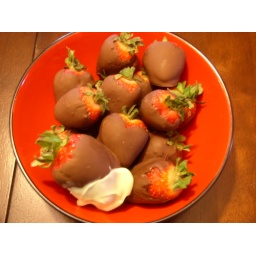
in a red bowl